Valencia Marathon

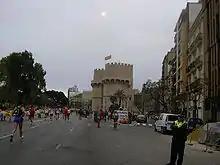
Passing Torres de Serranos in 2006

The marathon runs on roughly a loop course that begins at and ends next to the nearby Museu de les Ciències Príncipe Felipe.